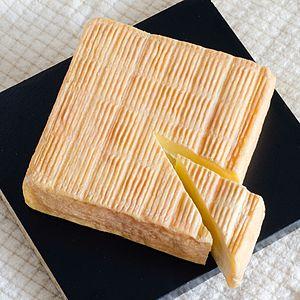
Maroilles fabriqué à Maroilles (59)
L'arrondissement d'Avesnes-sur-Helpe, appelé communément « Avesnois », est une division administrative française située dans le département du Nord, en région Hauts-de-France. L'Avesnois est le seul arrondissement départemental dont les limites se confondent avec celles d'un pays traditionnel et d'un pays d'aménagement du territoire constitué en EPCI.
Le maroilles ou marolles, prononcé [maʁwal]/[maʁɔl], est une appellation d'origine désignant un fromage dont la production et la transformation s'effectuent dans la Thiérache française. Ce fromage au lait de vache doit son nom au bourg de Maroilles où existait une importante abbaye dans la communauté, qui achetait les fromages aux agriculteurs producteurs fermiers pour les revendre après affinage.